Operation Berlin (Atlantic)

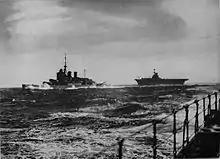
The Force H with the battlecruiser HMS "Renown" and the carrier HMS "Ark" "Royal" (picture taken from HMS "Sheffield").

The German battleships separated to attack the convoy, with "Scharnhorst" approaching it from the south and "Gneisenau" from the north-west. "Scharnhorst"s crew spotted "Ramillies" at 9:47 am, and reported this to the flagship. In accordance with his orders to avoid engagements with powerful enemy forces, Lütjens cancelled the attack. Before being instructed to break off, "Scharnhorst"s commanding officer, Captain Kurt-Caesar Hoffmann, brought his ship within of the convoy in an attempt to draw "Ramillies" away so that "Gneisenau" could make a separate attack on the merchant vessels. This violated the order against engaging warships of equal strength, and Lütjens reprimanded Hoffmann by radio when the two battleships met that evening.